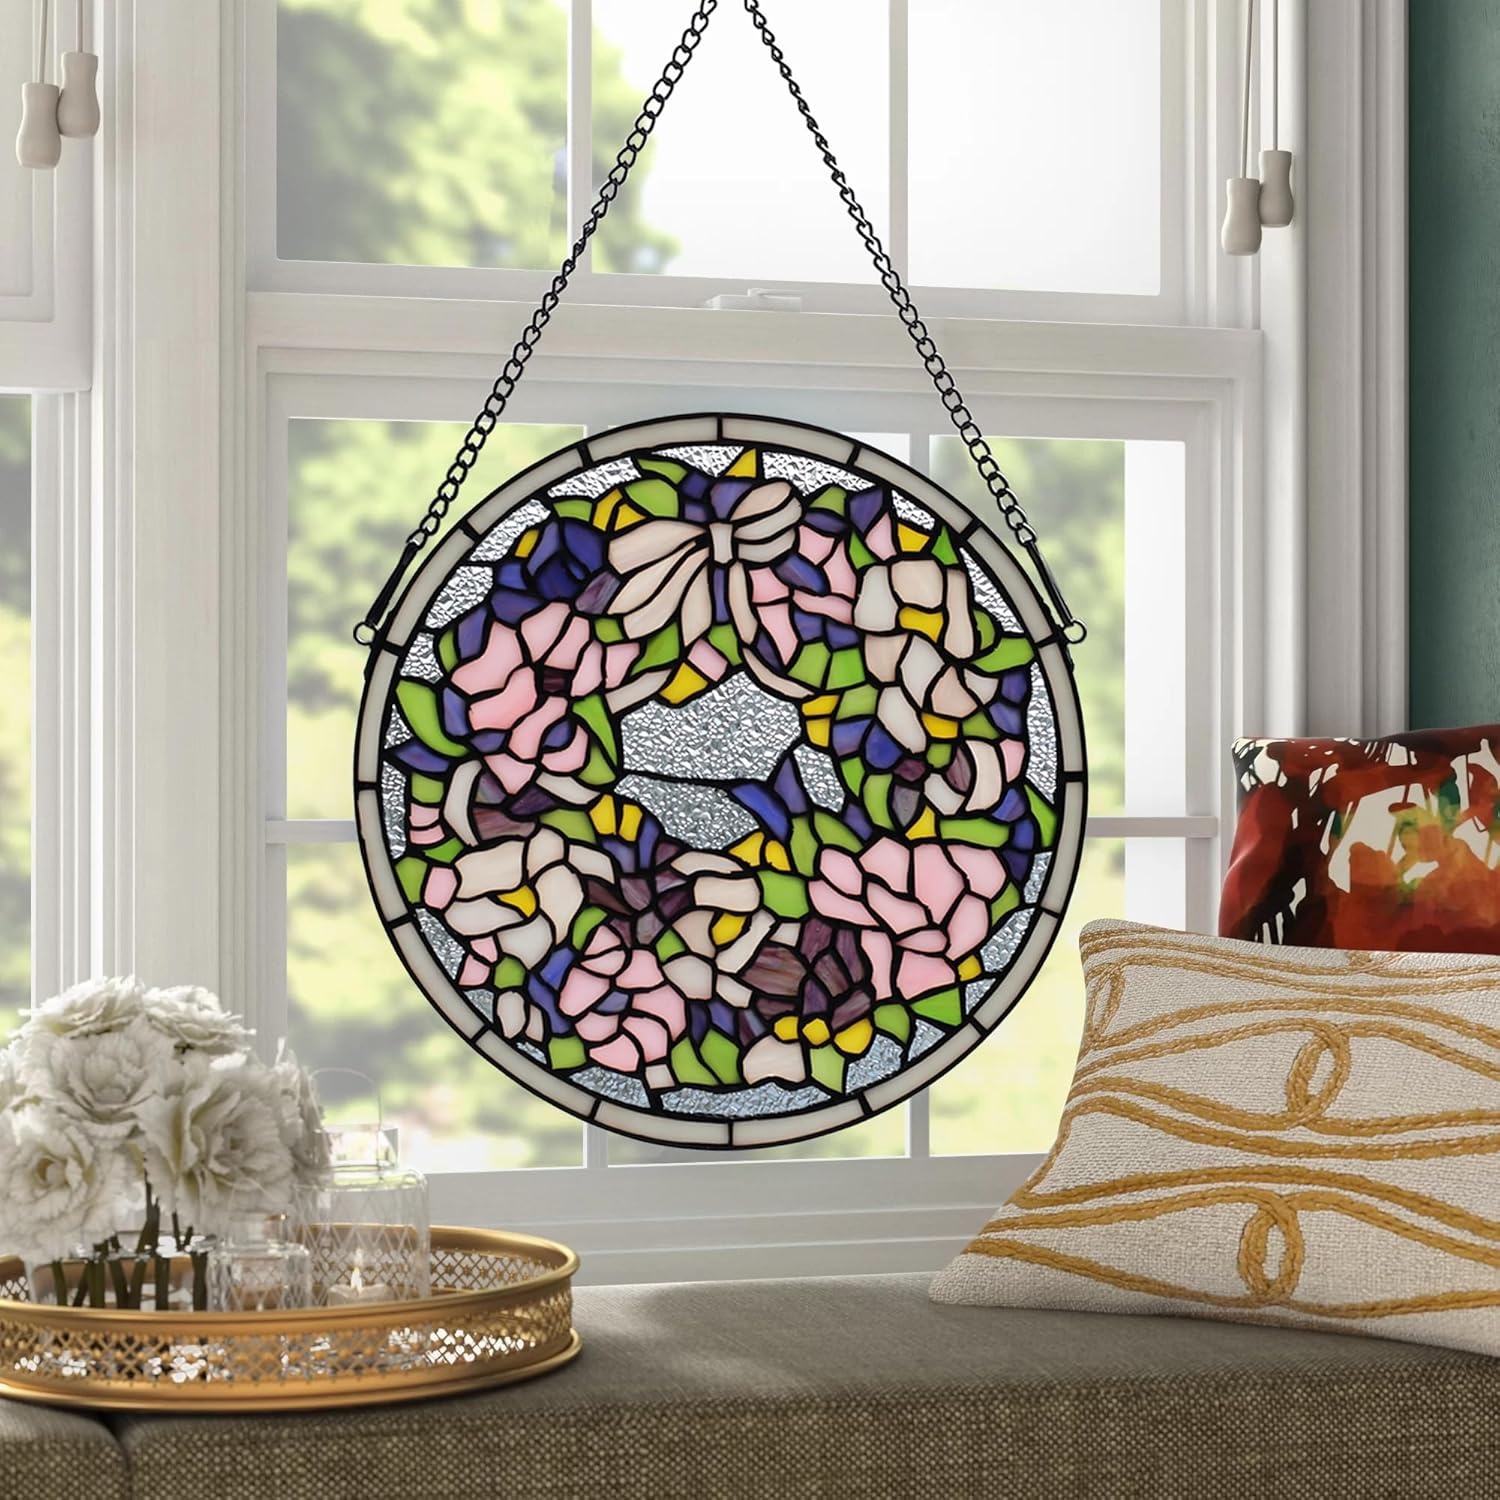
Handcrafted Stained Glass Window Panel - 12-Inch Round Floral Design with Vibrant Colors, Elegant Decorative Hanging Art for Home Décor, Includes 20-Inch Chain & Hook (Pink Iris)
About this item This 12-inch round window panel is meticulously handcrafted by skilled artisans, with each glass piece carefully cut and assembled. The intricate patterns and vibrant colors give each panel a unique, artistic appeal, making it a stunning addition to any space. Each piece of stained glass creates a beautiful interplay of colors when light shines through, casting warm and colorful reflections. Whether day or night, this panel brings dynamic beauty and a captivating glow to your room. The window panel comes with a 20-inch metal chain and hook for easy hanging. Perfect for displaying in windows or on walls, the sturdy chain ensures safe and secure placement, whether indoors or outdoors. This stained glass panel is a versatile décor piece—use it as a window accent, wall hanging, or sun catcher. It’s ideal for living rooms, bedrooms, offices, or sunrooms, adding a touch of elegance and charm to any setting. A perfect gift for those who appreciate fine art or unique home décor. This handcrafted stained glass panel is one-of-a-kind, making it an ideal present for family, friends, or anyone who loves adding artistic touches to their home.
Brand: YOURANJU
Category: Home & Garden > Decor > Window Treatments > Stained Glass Panels